Sex and the City season 3

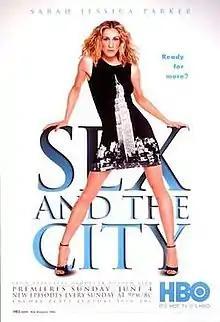
Promotional poster

The third season of "Sex and the City", an American television romantic comedy-drama, aired in the United States on HBO from June 4 to October 15, 2000. Based on the eponymous book written by Candace Bushnell, the series was created by Darren Star and produced by Darren Star Productions, HBO Original Programming, and Warner Bros. Television. Star, Barry Josen and Michael Patrick King served as the series' executive producers. The show follows the relationships and sexual escapades of Carrie Bradshaw, a sex columnist for the fictional "New York Star", and her friends Samantha Jones, Charlotte York and Miranda Hobbes.